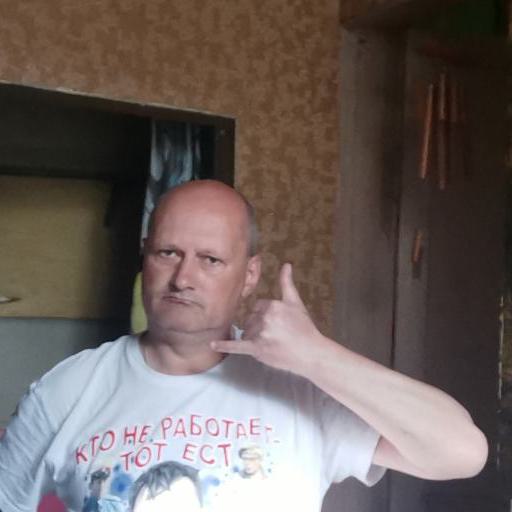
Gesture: call